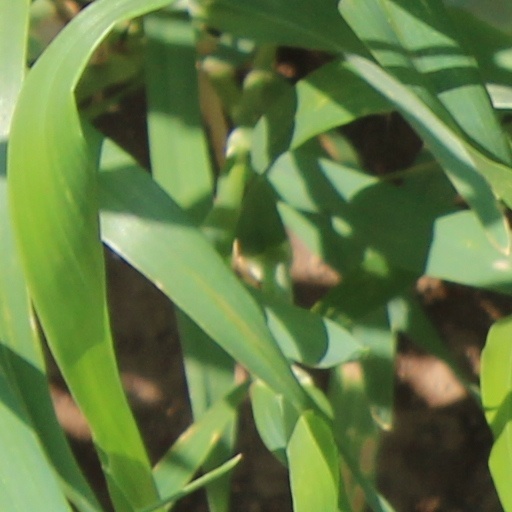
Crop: wheat